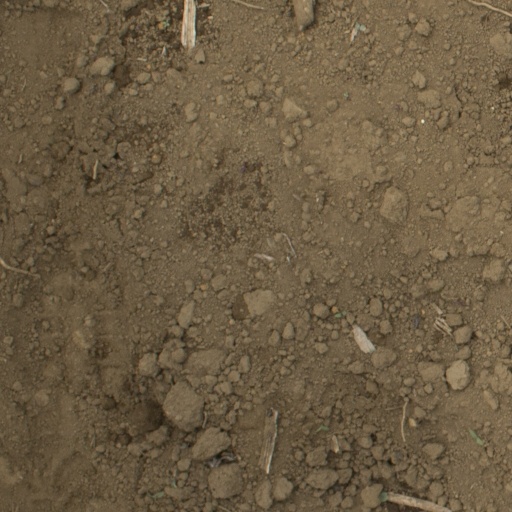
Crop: Jerusalem artichoke